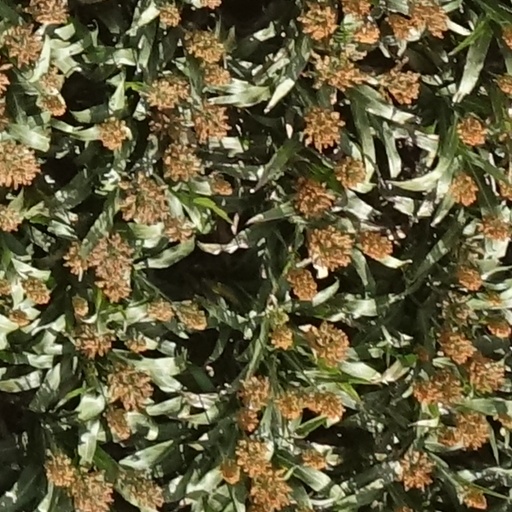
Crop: sorghum